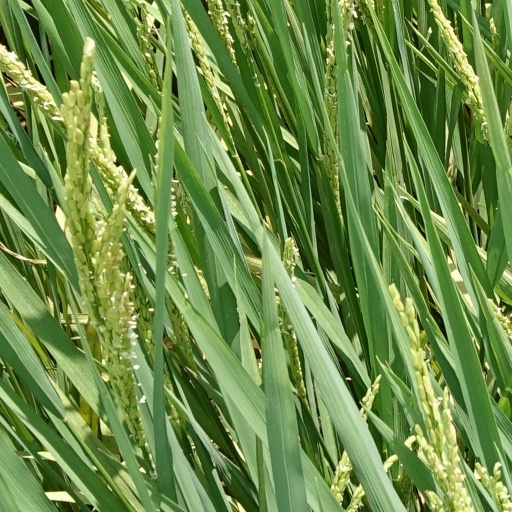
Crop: rice